Savita Prabhune

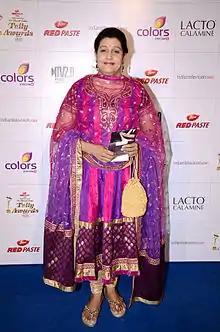
Prabhune in 2012

Savita Prabhune (born 14 July 1964) is an Indian actress who primarily worked in Marathi and Hindi television, theatre and cinema. With a career spanning nearly four decades, she is celebrated for her nuanced portrayals of strong, self-respecting women in Marathi films and for her impactful supporting roles on Hindi television. She has received several accolades, including two Maharashtra State Film Award, an Indian Telly Award, and a Natya Darpan Award.